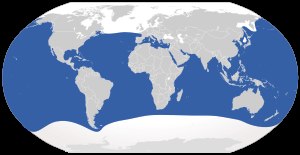
Hvid haj
Den hvide hajs udbredelse